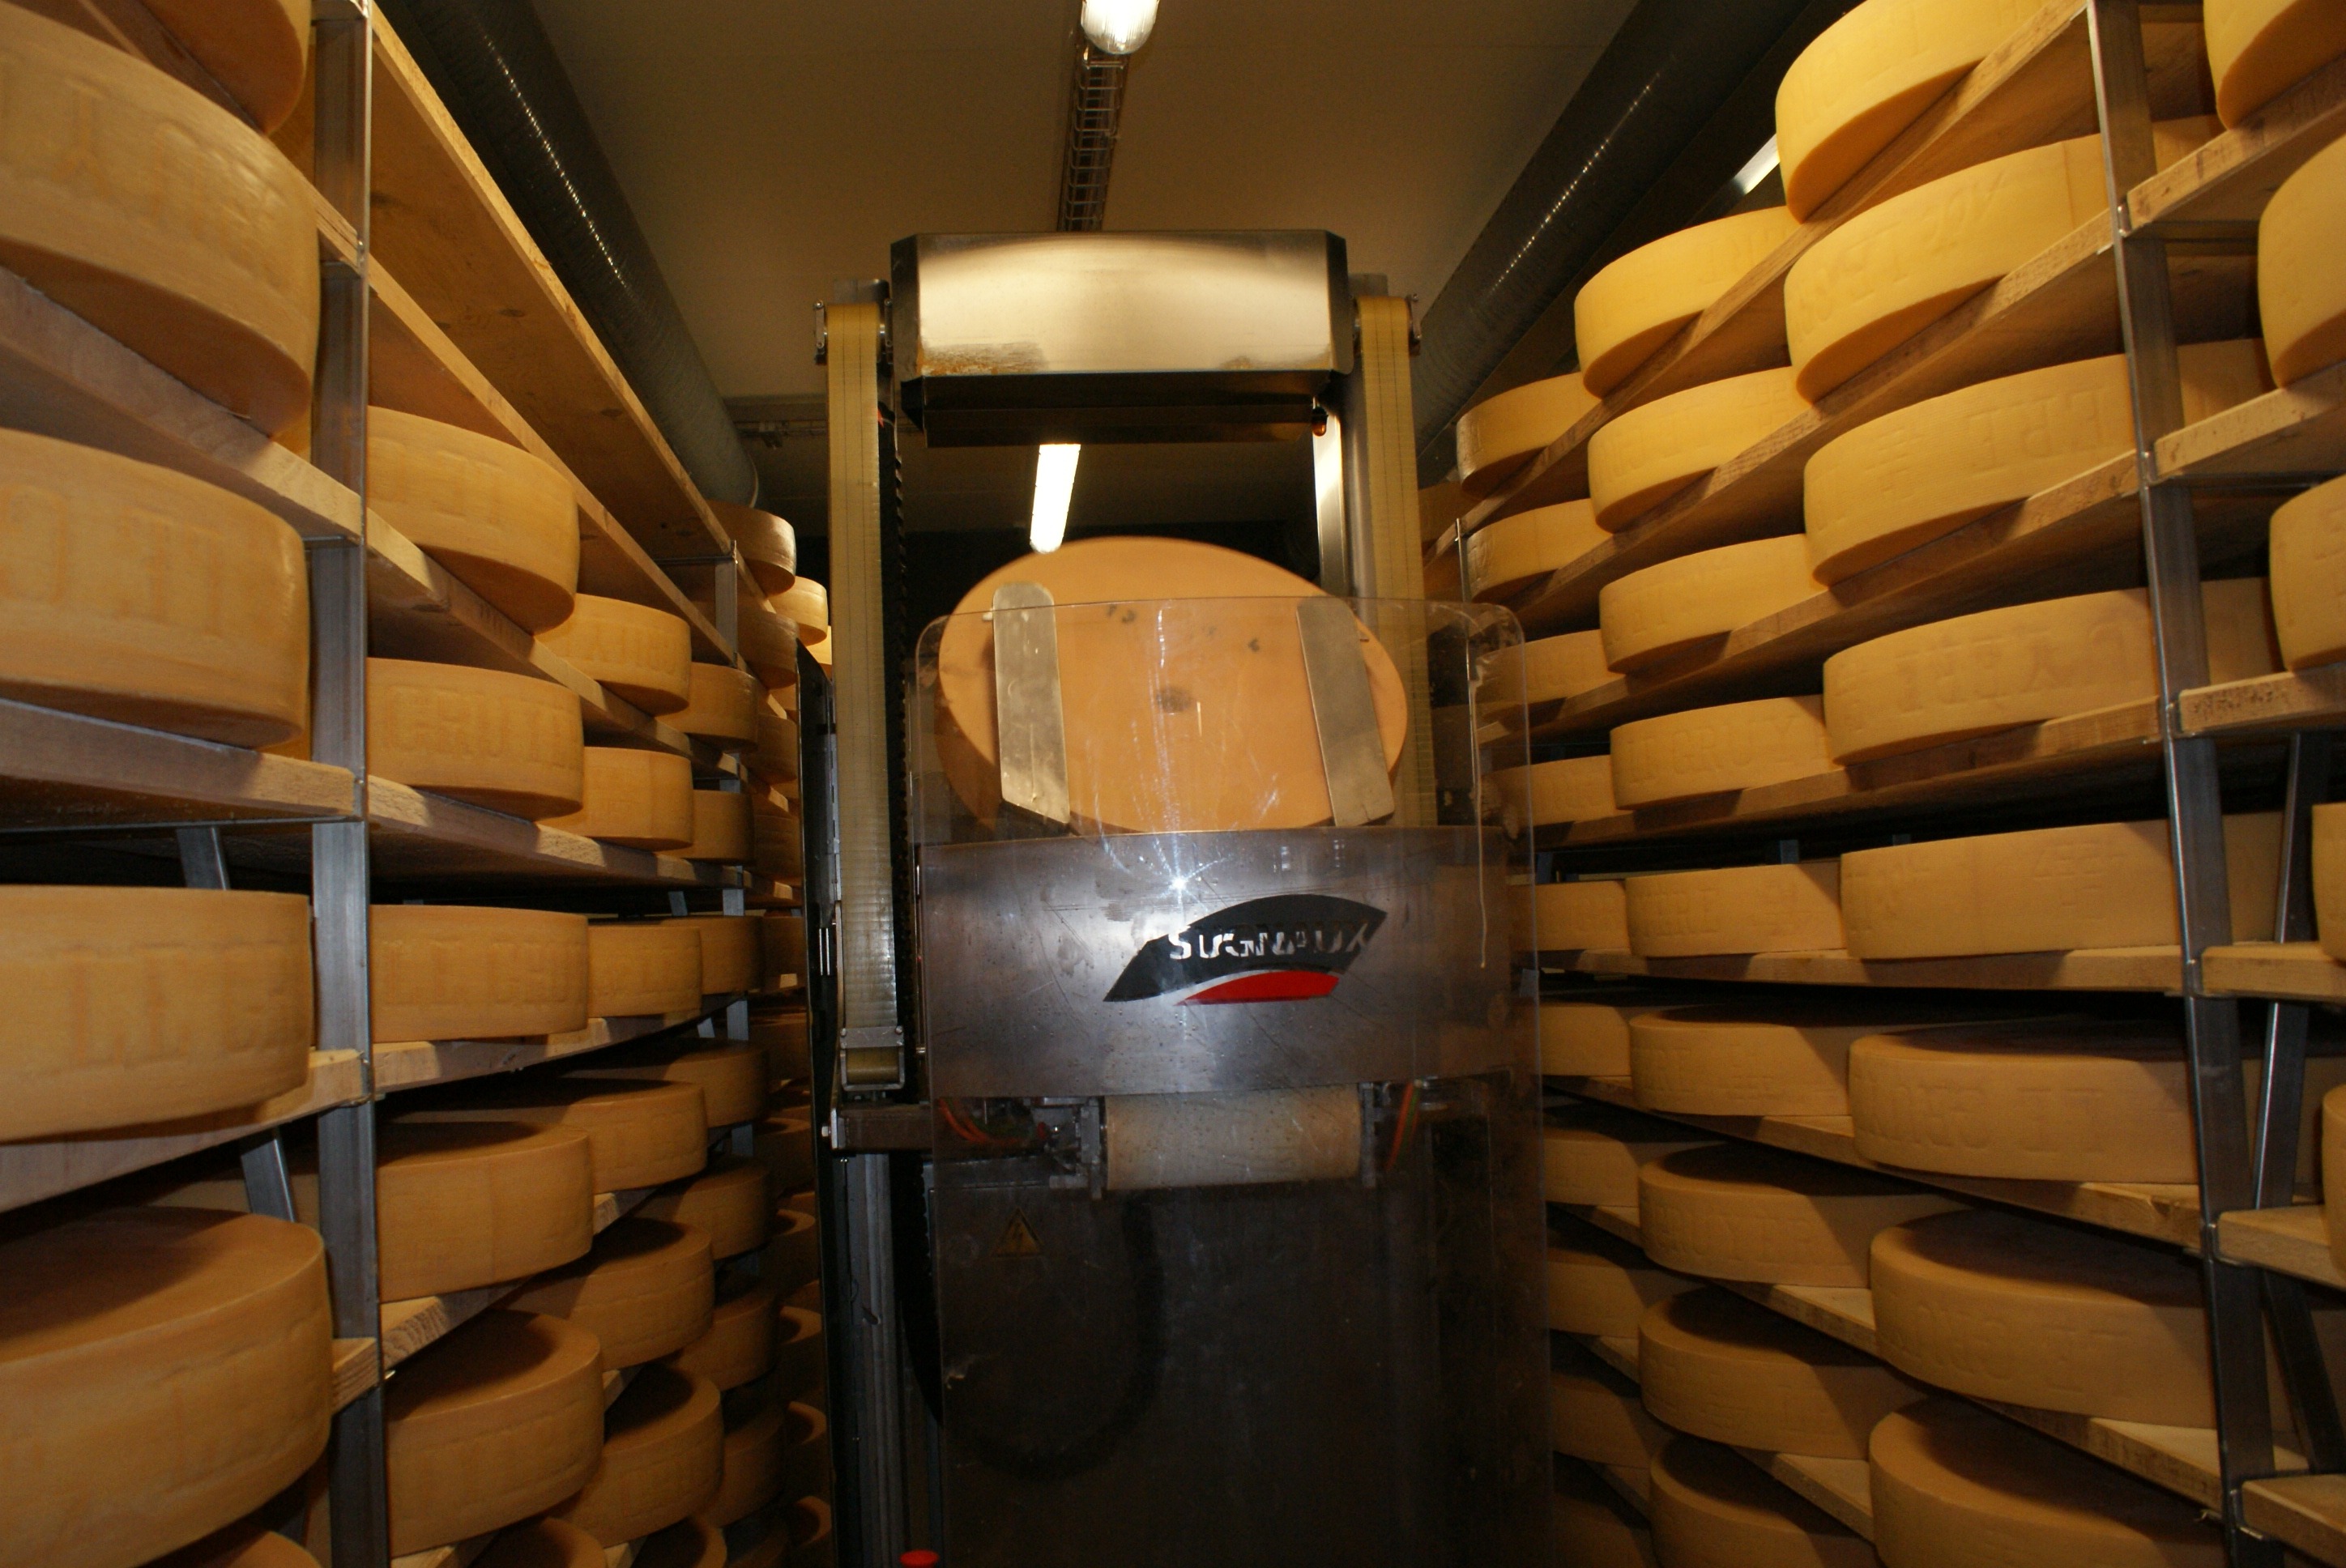
transport, vehicle, room, public transport, cheese, interior design, design, man made object, cheese storage, cheese dairy